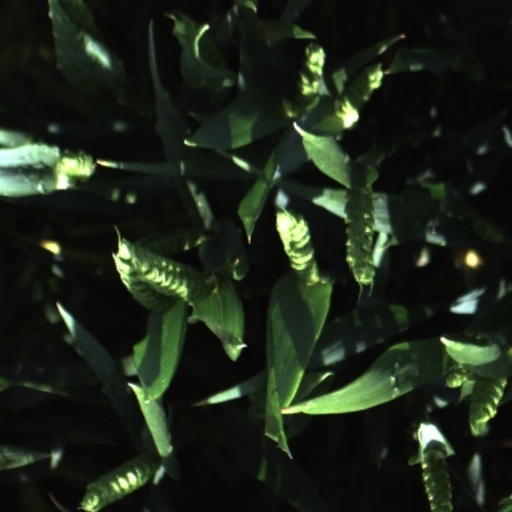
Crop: wheat